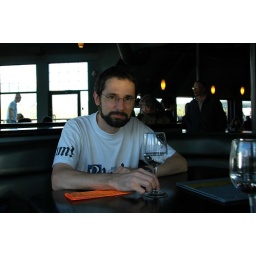
Happy after a glass of primitivo at Earl's in Jasper (the glass of water is misleading)